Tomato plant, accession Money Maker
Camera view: horizontal (90 deg, fisheye); turntable rotation: 30 degrees
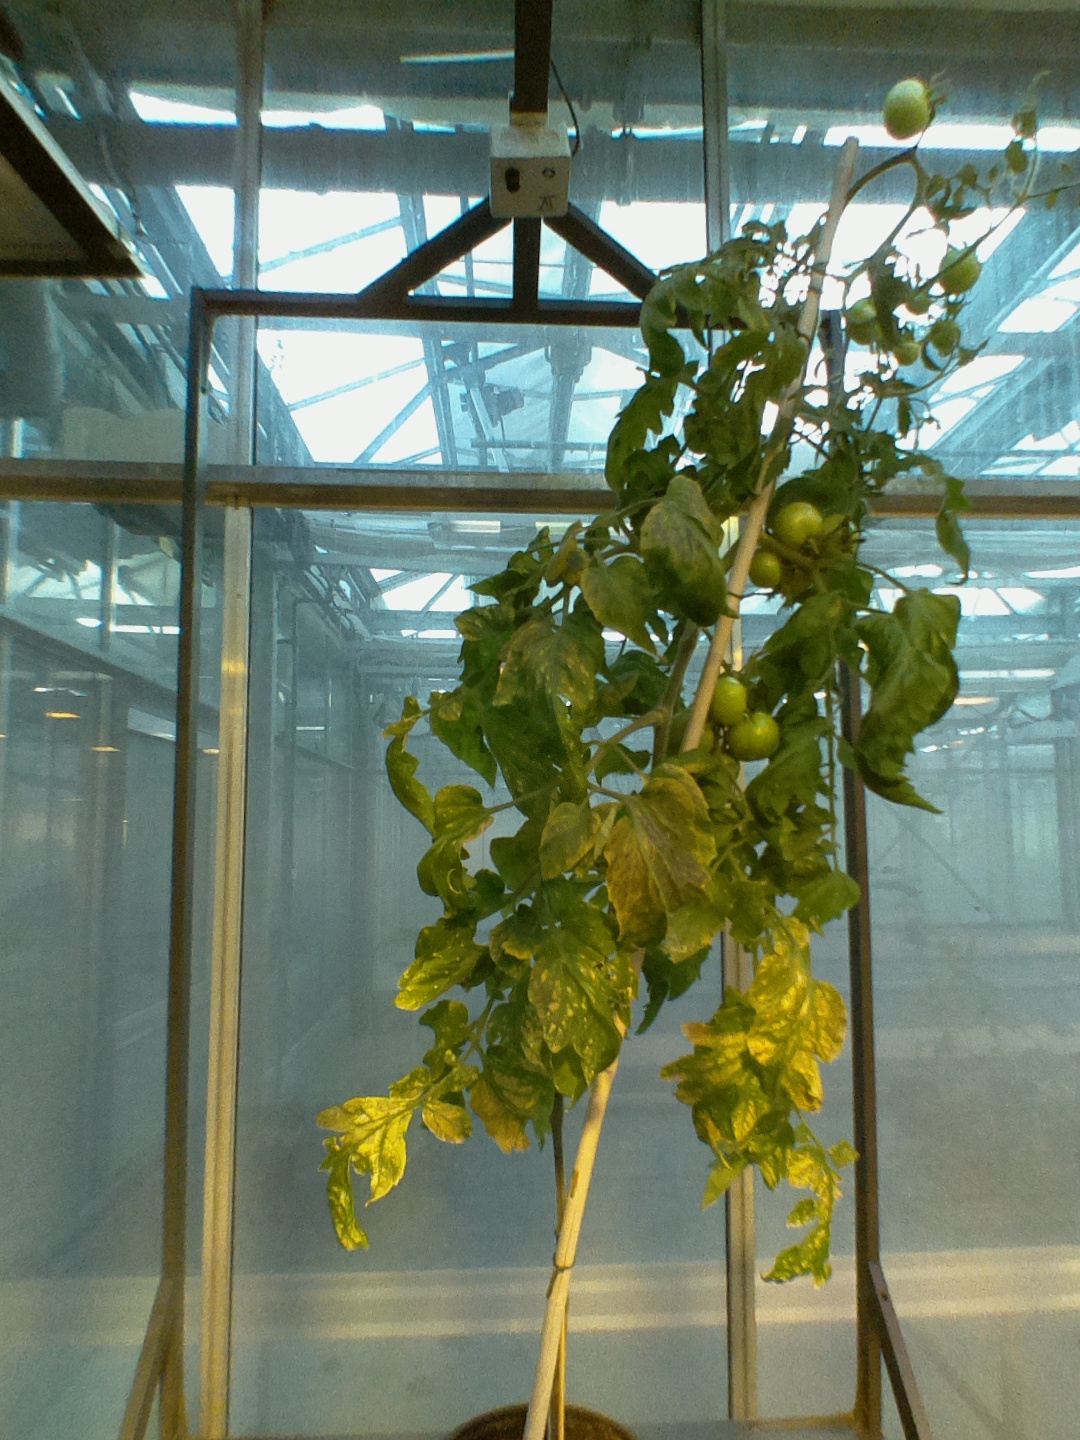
BBCH growth stage 78: 80% -90% of final fruit size